Yauheni Novikau

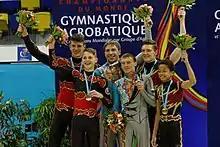
Yauheni Novikau and Ilya Rybinski at the 2014 Acrobatic Gymnastics World Championships.

Yauheni Novikau (born May 4, 1996) is a Belarusian male acrobatic gymnast. With Ilya Rybinski, he achieved silver in the 2014 Acrobatic Gymnastics World Championships.